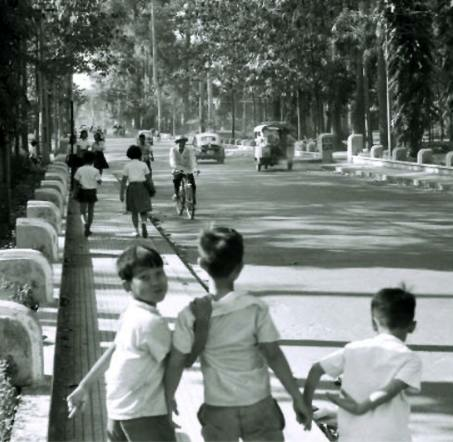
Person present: Yes